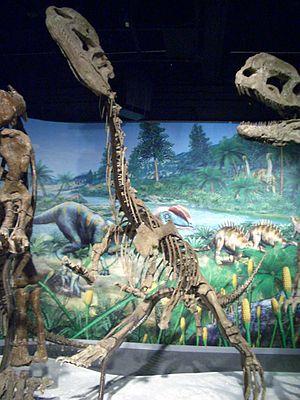
Le dilophosaure ou Dilophosaurus est un genre éteint de grands dinosaures théropodes carnivores, découvert en Chine et en Arizona où il vivait au Jurassique inférieur, il y a environ entre 199 et 183 Ma, au cours des étages Sinémurien et Pliensbachien.